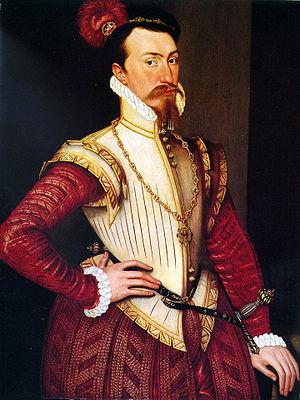
Le théâtre élisabéthain désigne les pièces de théâtre écrites et interprétées en Angleterre, principalement à Londres, depuis 1562 jusqu'à l'interdiction des représentations théâtrales par le Parlement en 1642, qui a conduit à la fermeture et à l'abandon des théâtres. Cette période englobe le règne de la reine Élisabeth Iʳᵉ, d'où le nom de théâtre élisabéthain, celui de Jacques Iᵉʳ, et enfin celui de Charles Iᵉʳ. Dans ces deux derniers cas, on précise parfois théâtre jacobéen et théâtre caroléen.